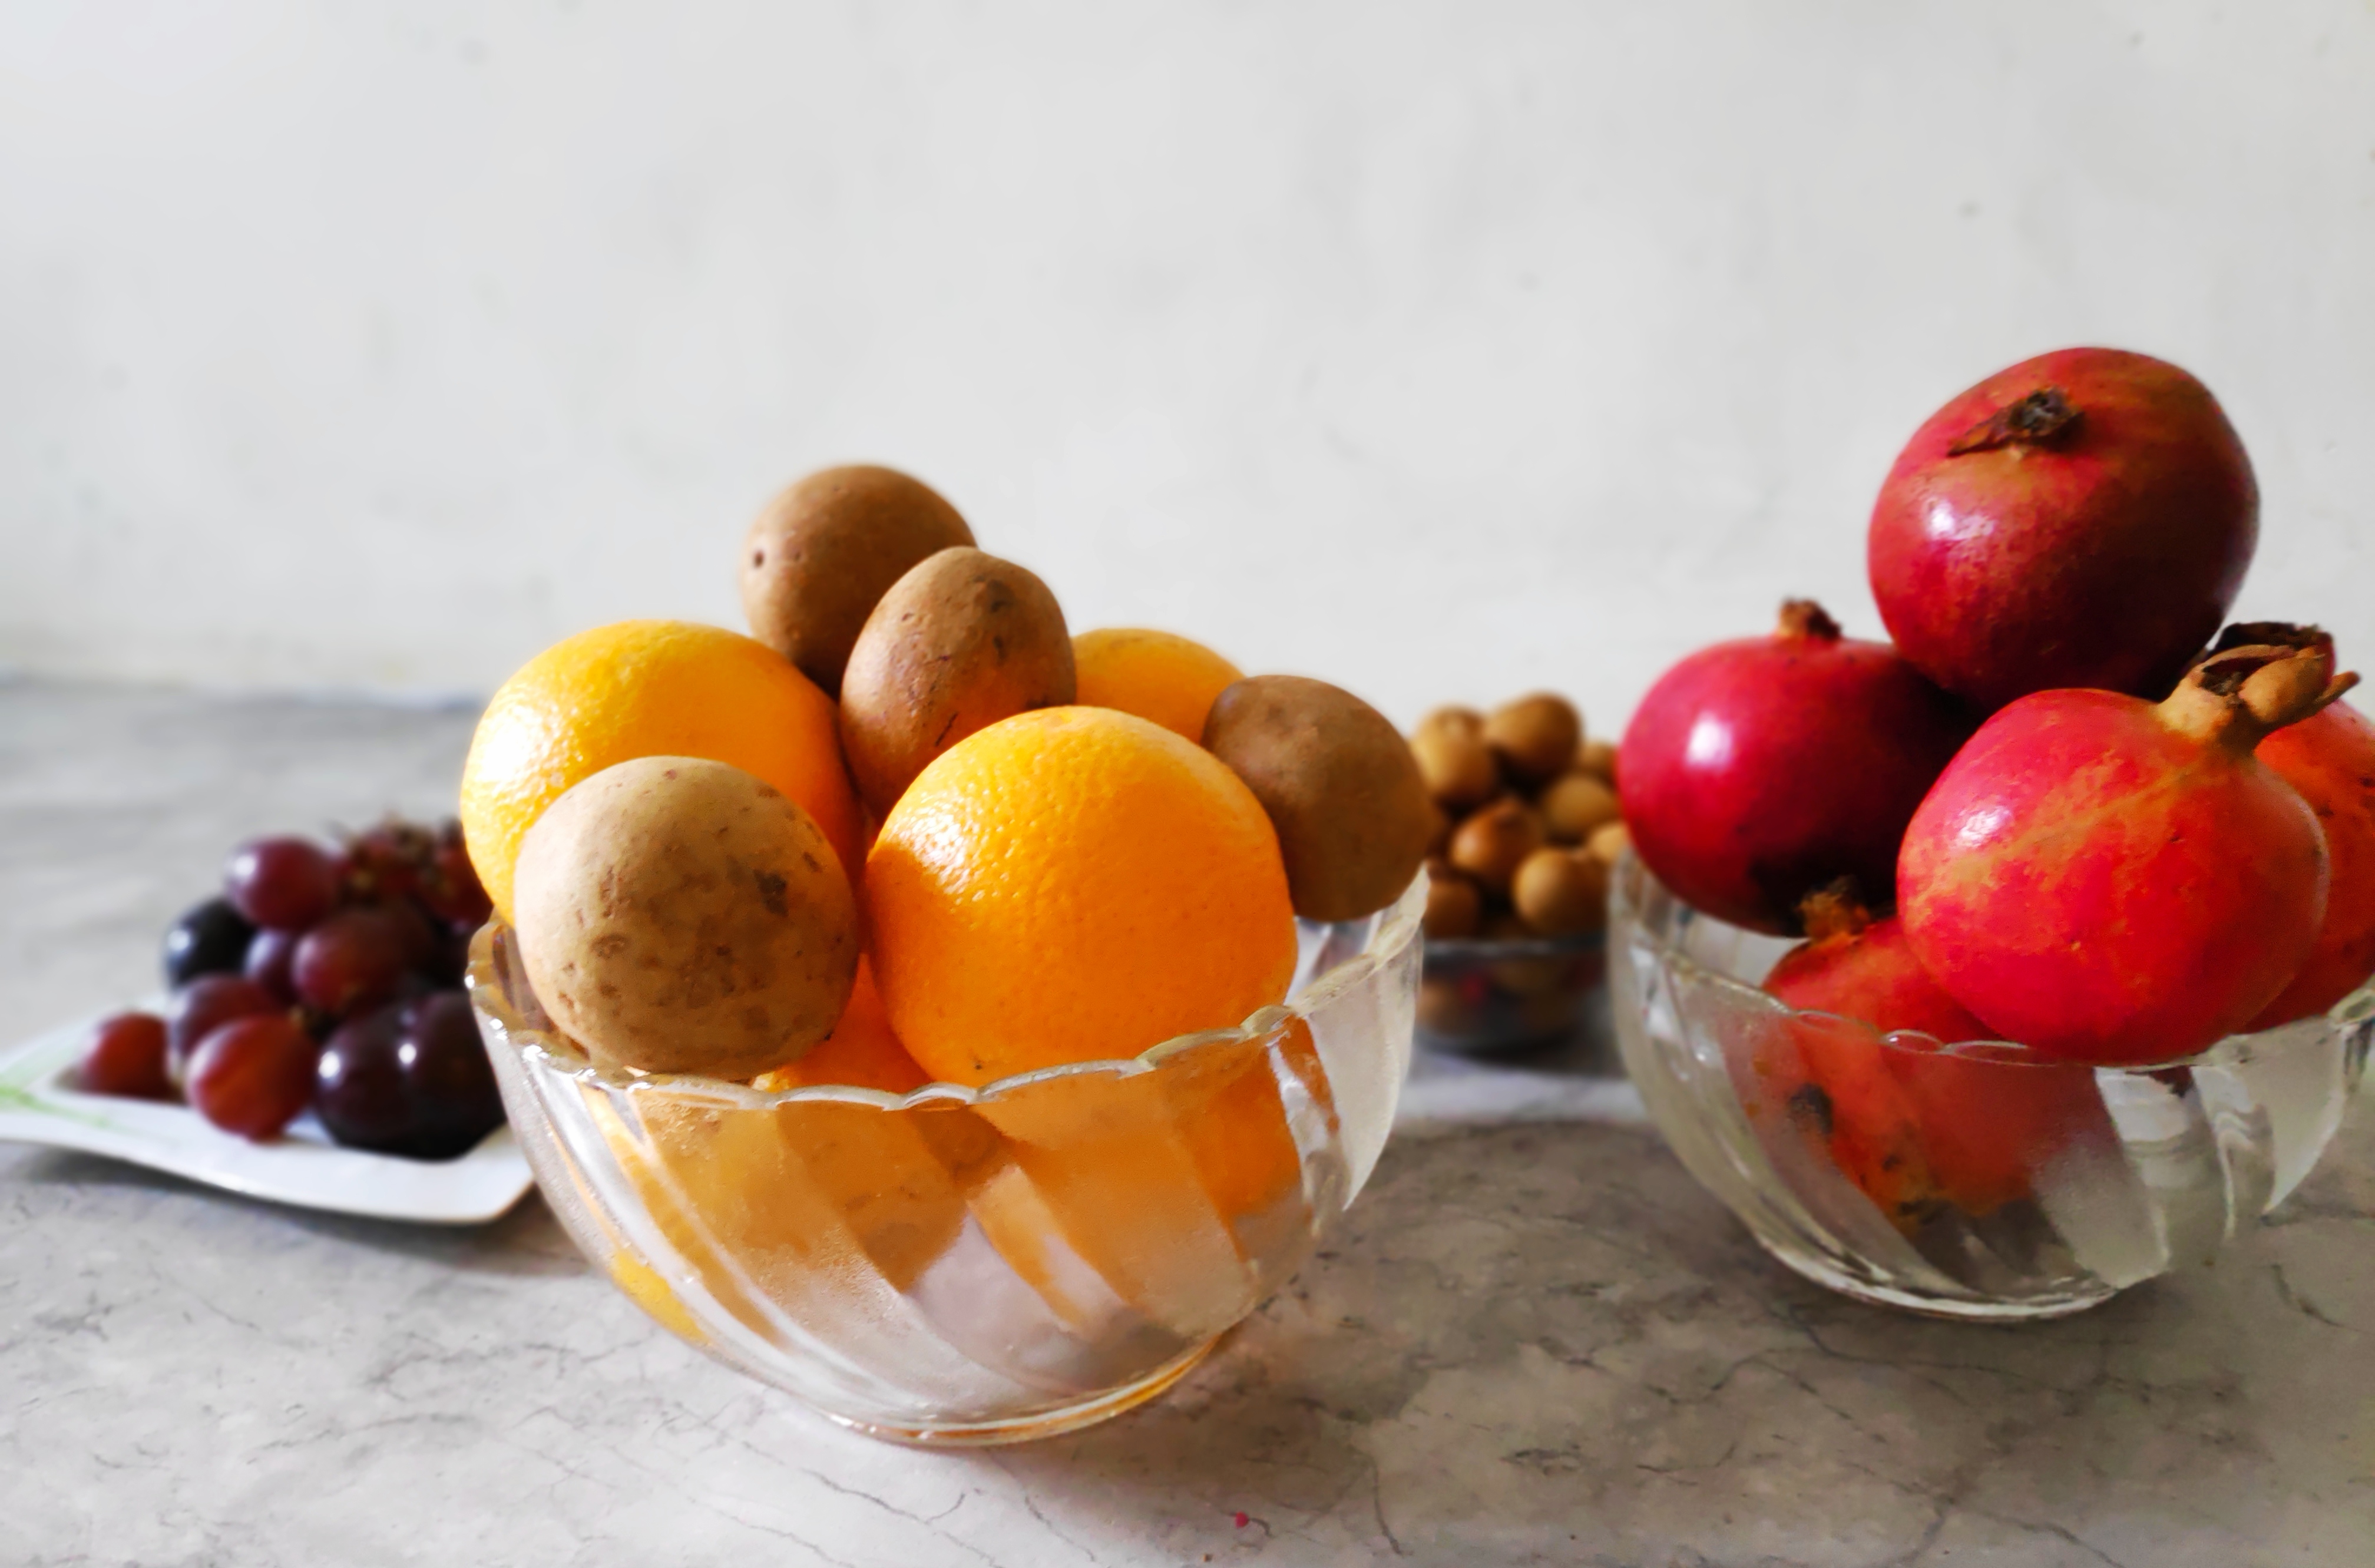
fruits, orange, food, fruit, cuisine, ingredient, plant, vegetarian food, produce, still life photography, still life, superfood, fruit salad, apple, dish, bowl